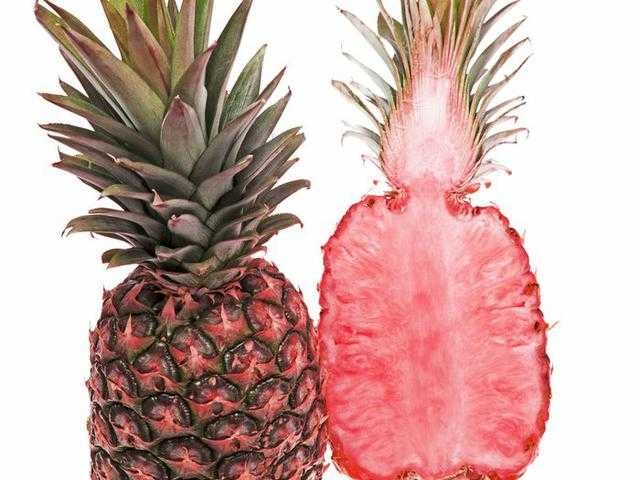
Label: Pineapple